Keira Knightley

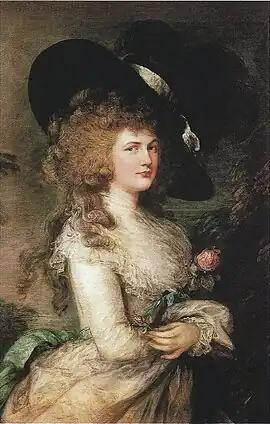
Knightley received critical acclaim for her portrayal of 18th-century aristocrat Georgiana Cavendish in "The Duchess" (2008)

Knightley appeared alongside Sienna Miller, Cillian Murphy, and Matthew Rhys in John Maybury's 2008 wartime drama "The Edge of Love". The film had her play the role of Vera Phillips, a childhood friend of Welsh poet Dylan Thomas and his wife Caitlin Macnamara. Knightley wrote the script with her mother, Sharman Macdonald, with Macnamara in mind. After Knightley signed on, her character's role was increased with the film focusing on her romance with a British soldier. Knightley connected to Vera's quietness, and described her as "tragic and beautiful". She based her performance on Marlene Dietrich, and was to mime to her prerecorded voice, before being told by Maybury to sing live. Knightley initially felt embarrassed to do so, saying she "[shook] like a leaf" but eventually went through with the plan. Upon release, the film became a moderate critical and commercial success. Knightley's performance and singing abilities were praised;"The Independent" noted that Knightley "gives Vera an independence and complexity that's aeons ahead", while the "Los Angeles Times" wrote "the film belongs to the women, with Knightley going from strength to strength (and showing she can sing!)".